Acid

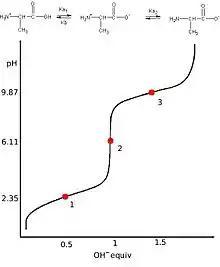
This is an ideal titration curve for alanine, a diprotic amino acid. Point 2 is the first equivalent point where the amount of NaOH added equals the amount of alanine in the original solution.

For each diprotic acid titration curve, from left to right, there are two midpoints, two equivalence points, and two buffer regions.